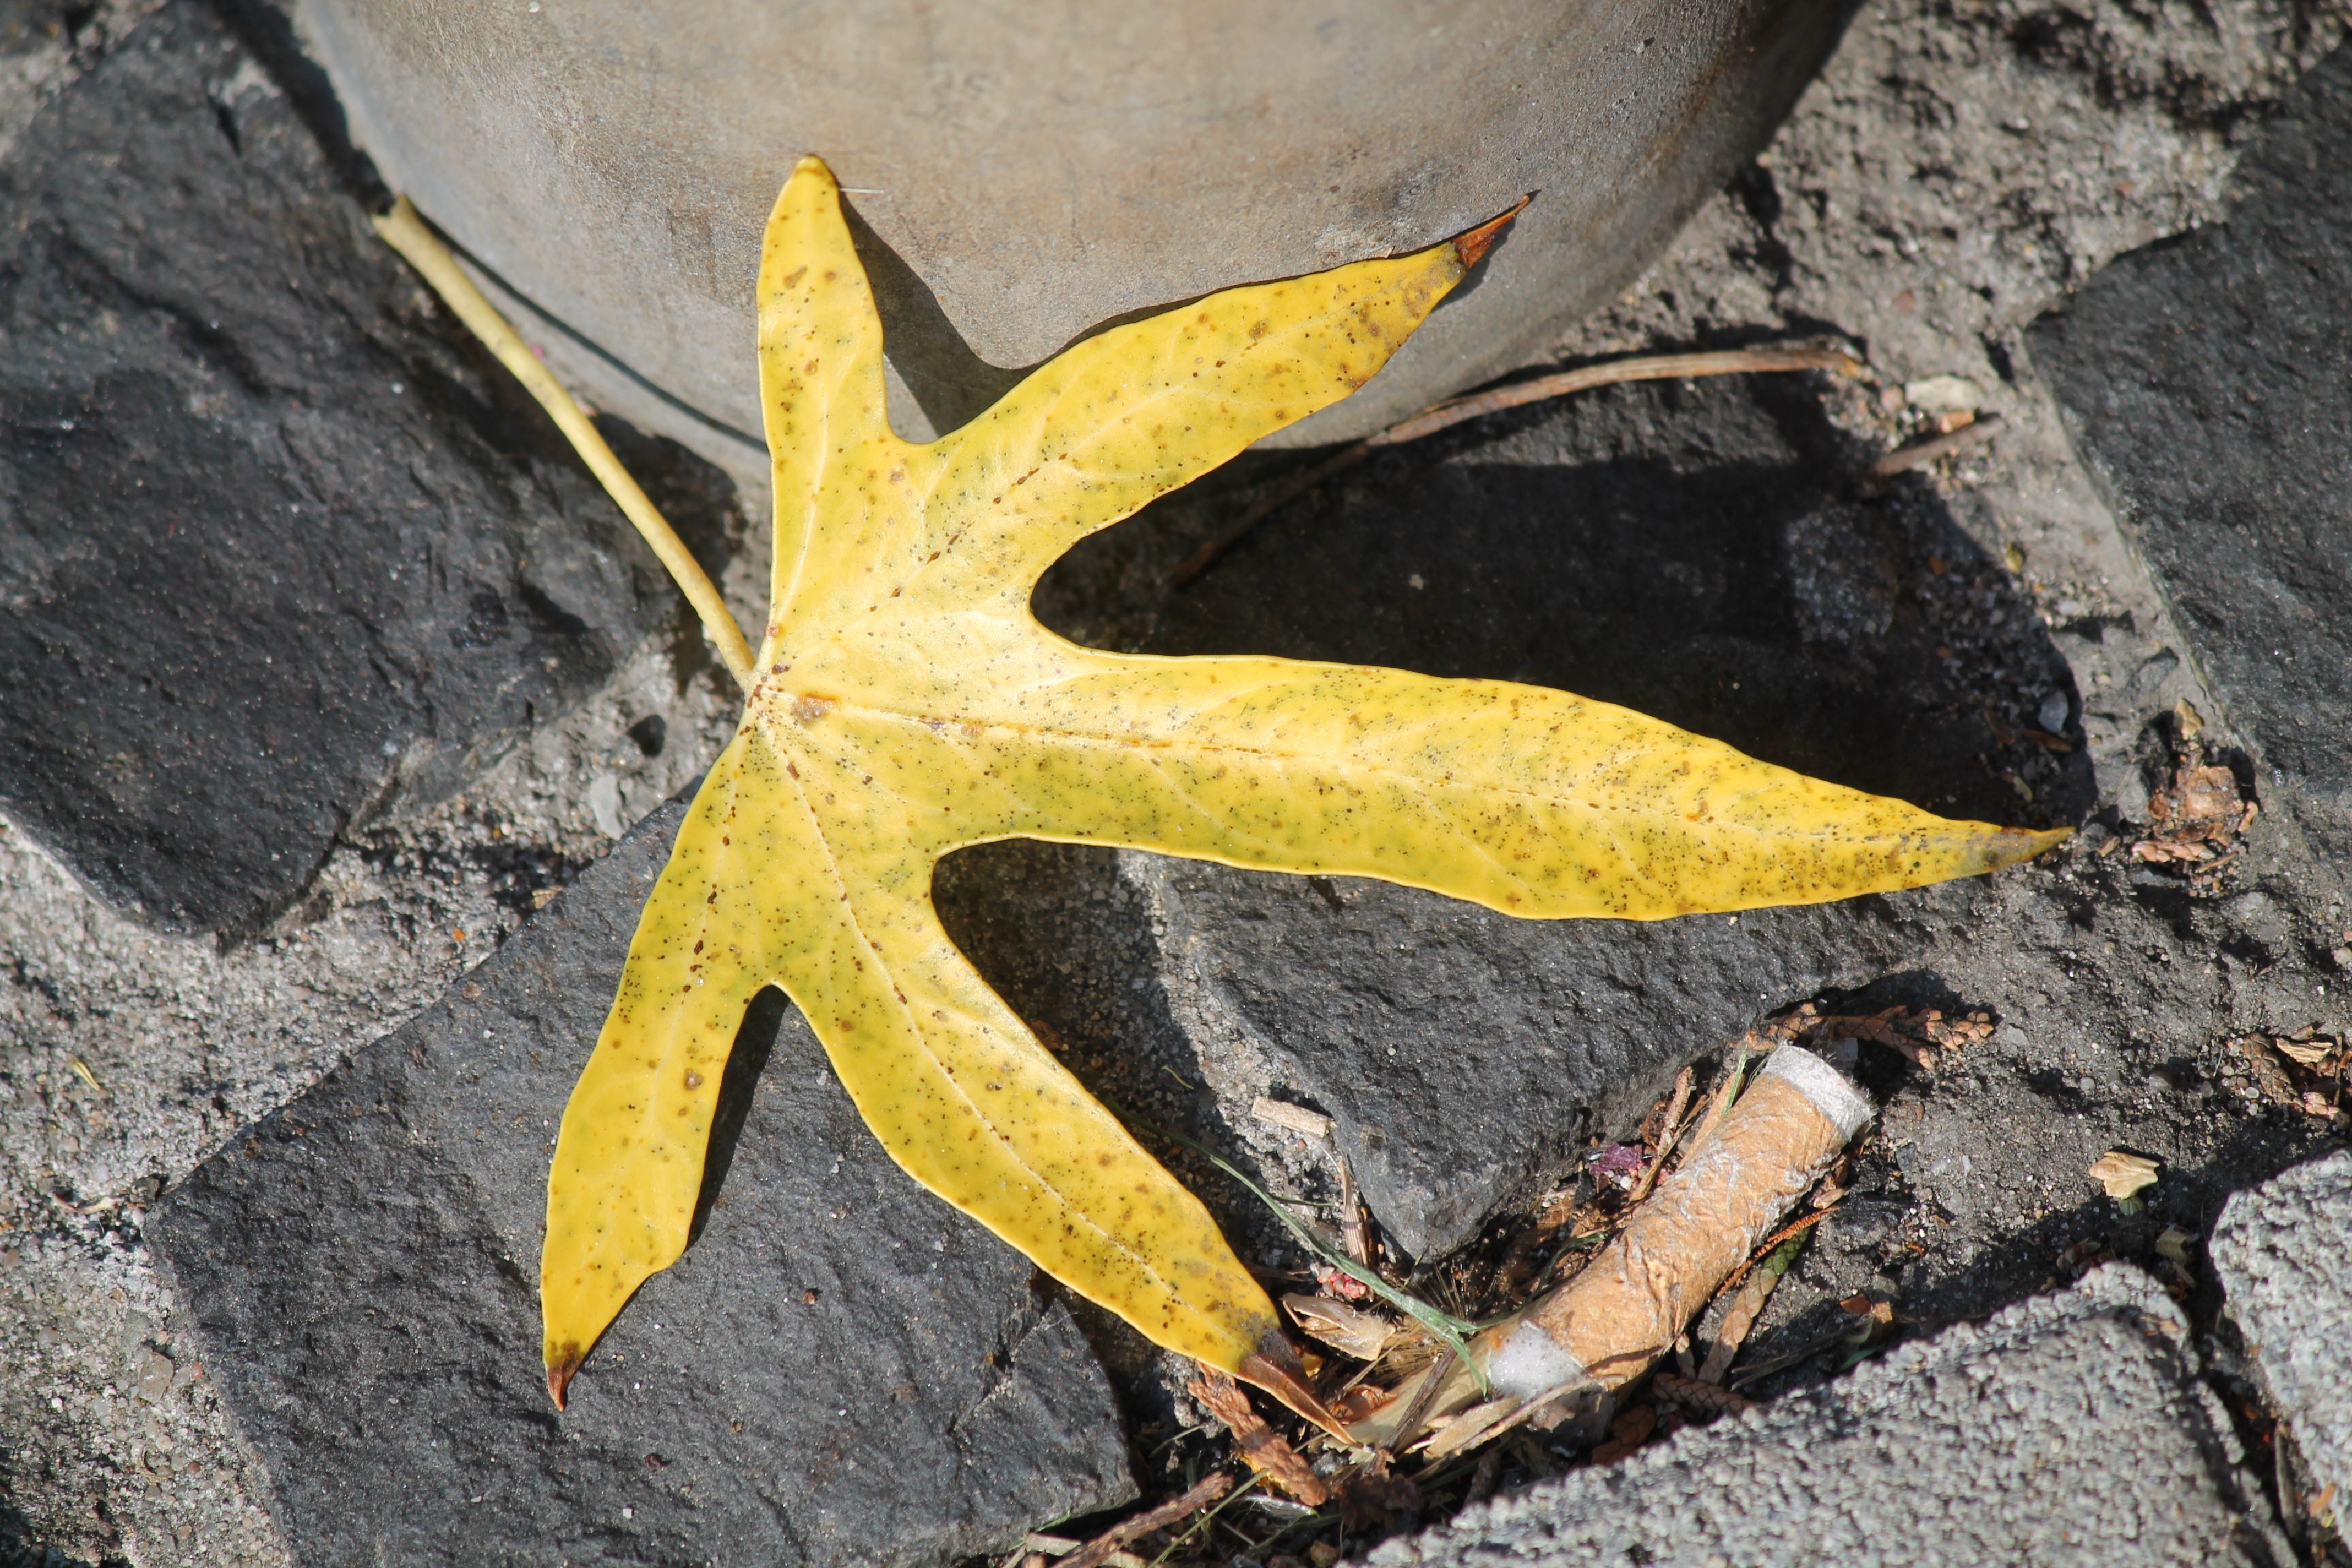
tree, nature, branch, plant, ground, leaf, flower, autumn, soil, black, colorful, yellow, flora, still life, cigarette, deciduous tree, patch, leaves, fall foliage, golden yellow, cant